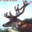
Label: deer